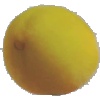
Label: Peach 2